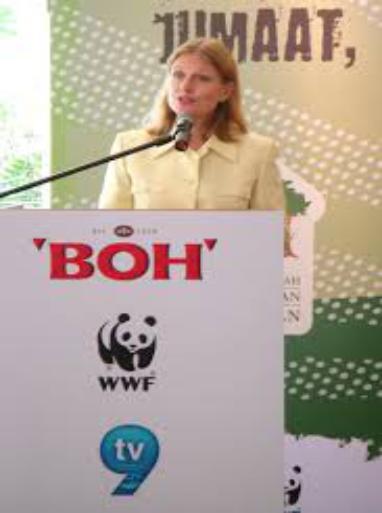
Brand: BOH Plantations
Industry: Others